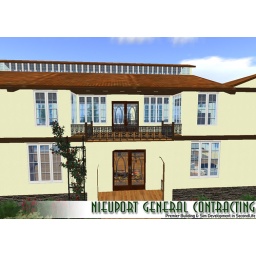
Custom Second Life beach house designed and constructed by Nieuport General Contracting.